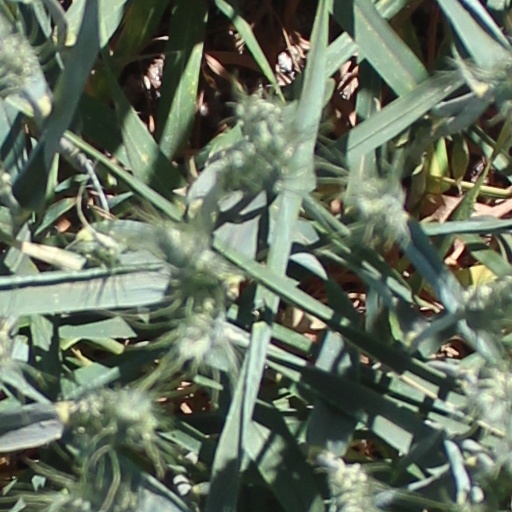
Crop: wheat